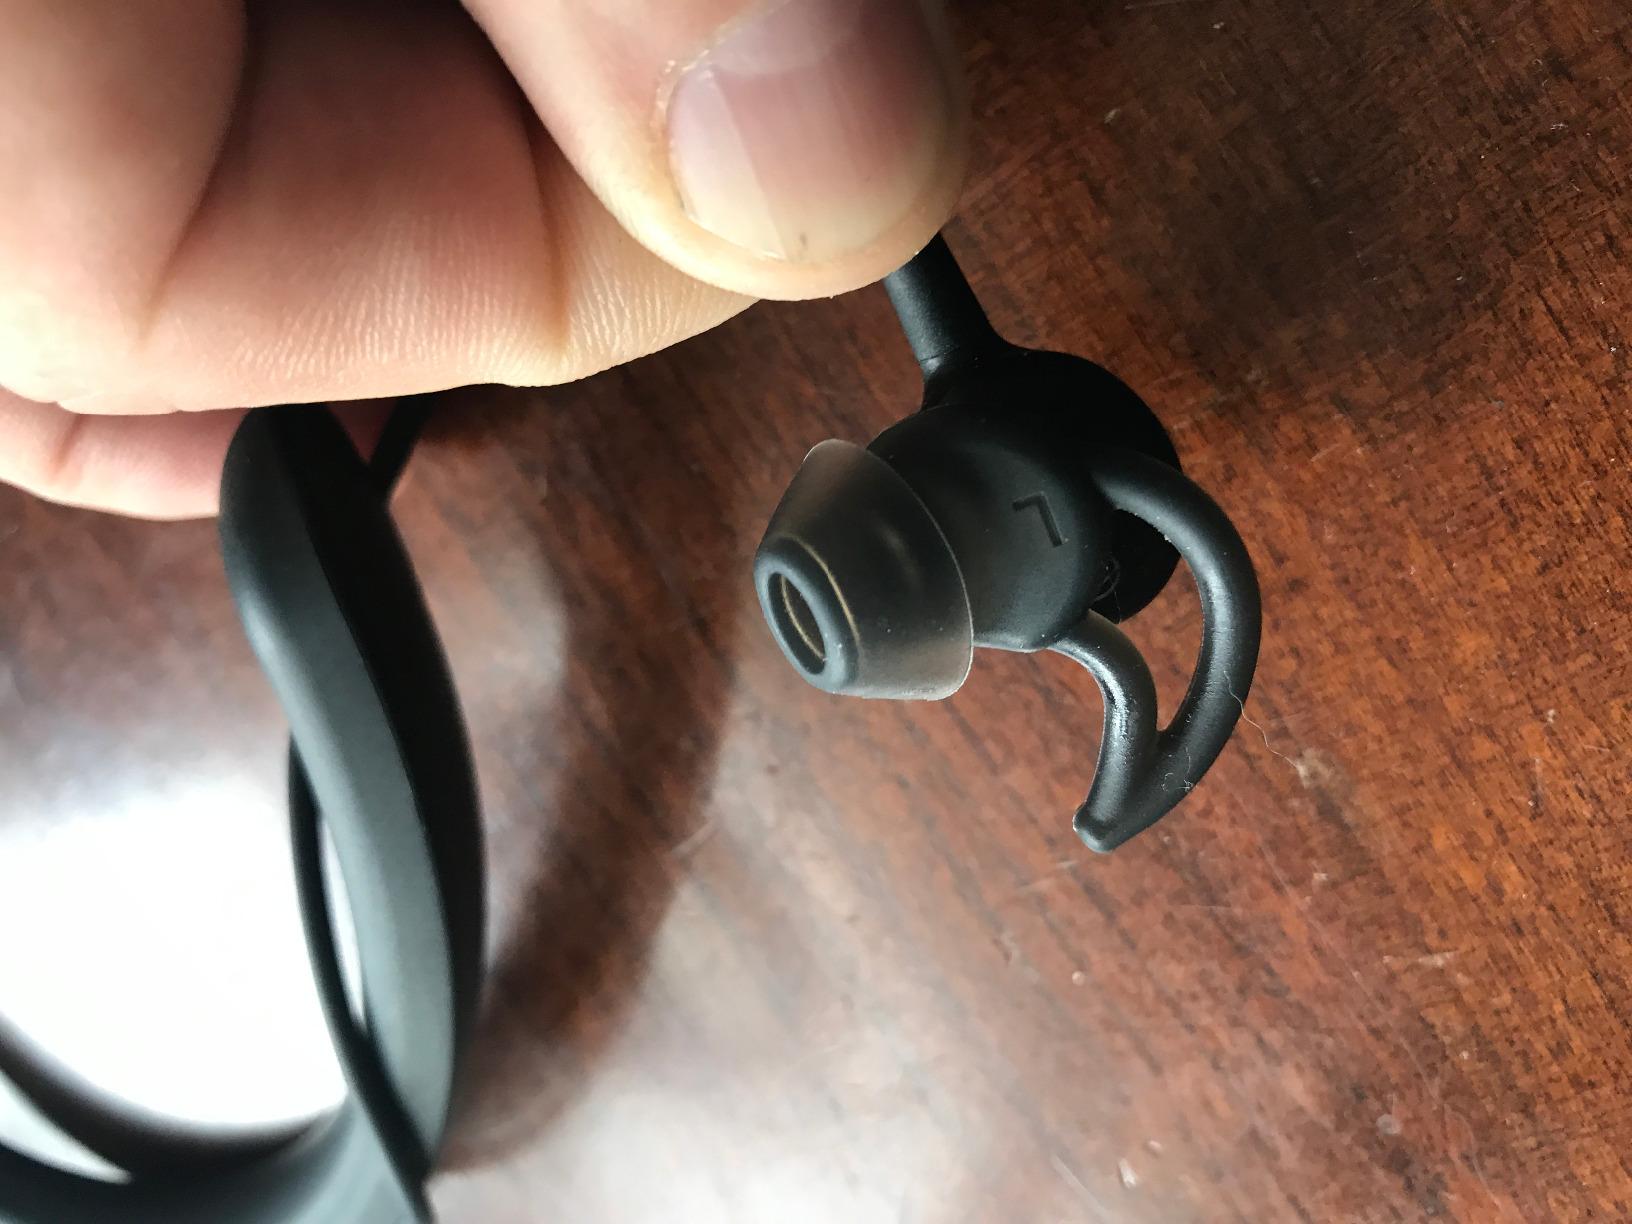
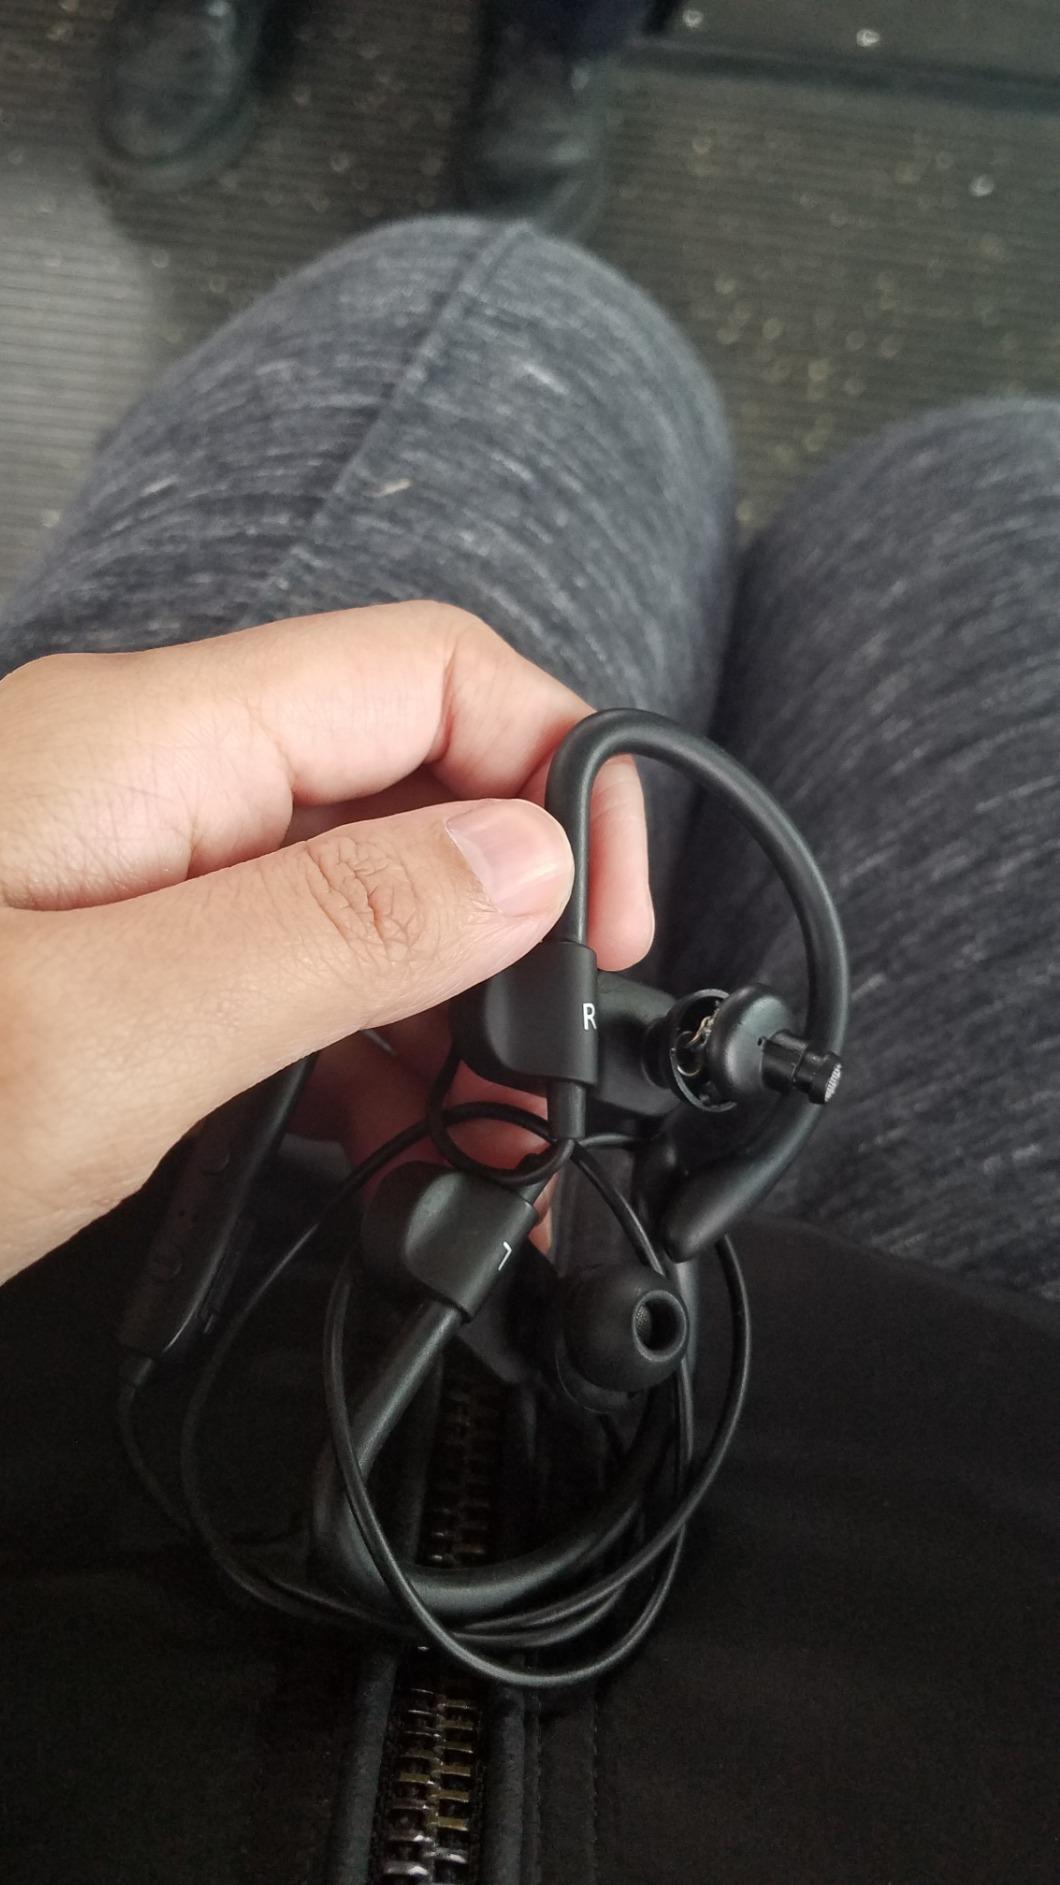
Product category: headphones
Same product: no